Howard Grief

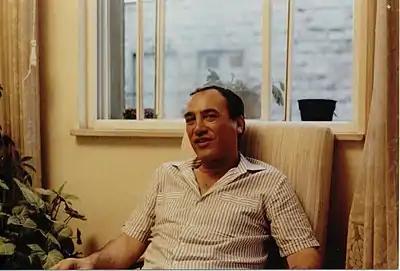
Howard Grief 1989

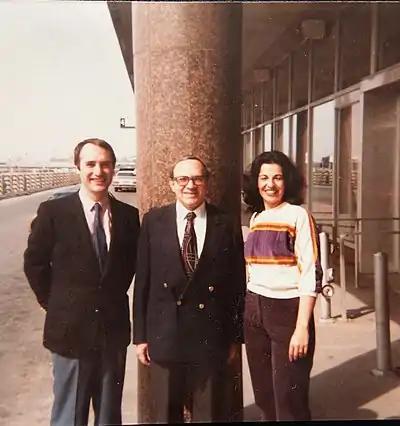
Yuval Neeman, Howard Grief and his wife Ilana

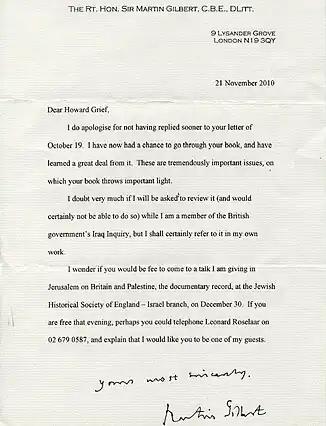
Letter sent by Sir Martin Gilbert to Howard Grief

Howard Grief (19 April 1940 – 2 June 2013) was a Jerusalem-based attorney and notary born in Montreal, Quebec, Canada. He served as the adviser on Israel under international law to Yuval Ne'eman while Ne'eman was the Minister of Energy and Infrastructure in the Yitzhak Shamir Government.